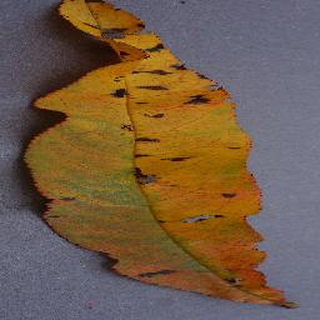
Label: peach_bacterial_spot